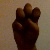
The image shows a hand gesture representing the letter 'E' in Indian Sign Language.